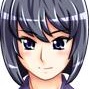
Portrait style: Anime Portrait